McKinley Hill Stadium

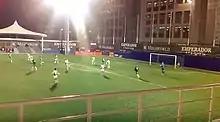
Green Archers United vs Pasargad UFL match, 2013

The McKinley Hill Stadium has been a venue of the now defunct United Football League (UFL). The UFL signed a deal with Megaworld in April 2012, prior to the completion of the stadium, which gave the league priority on the field usage of the venue for the next four years.